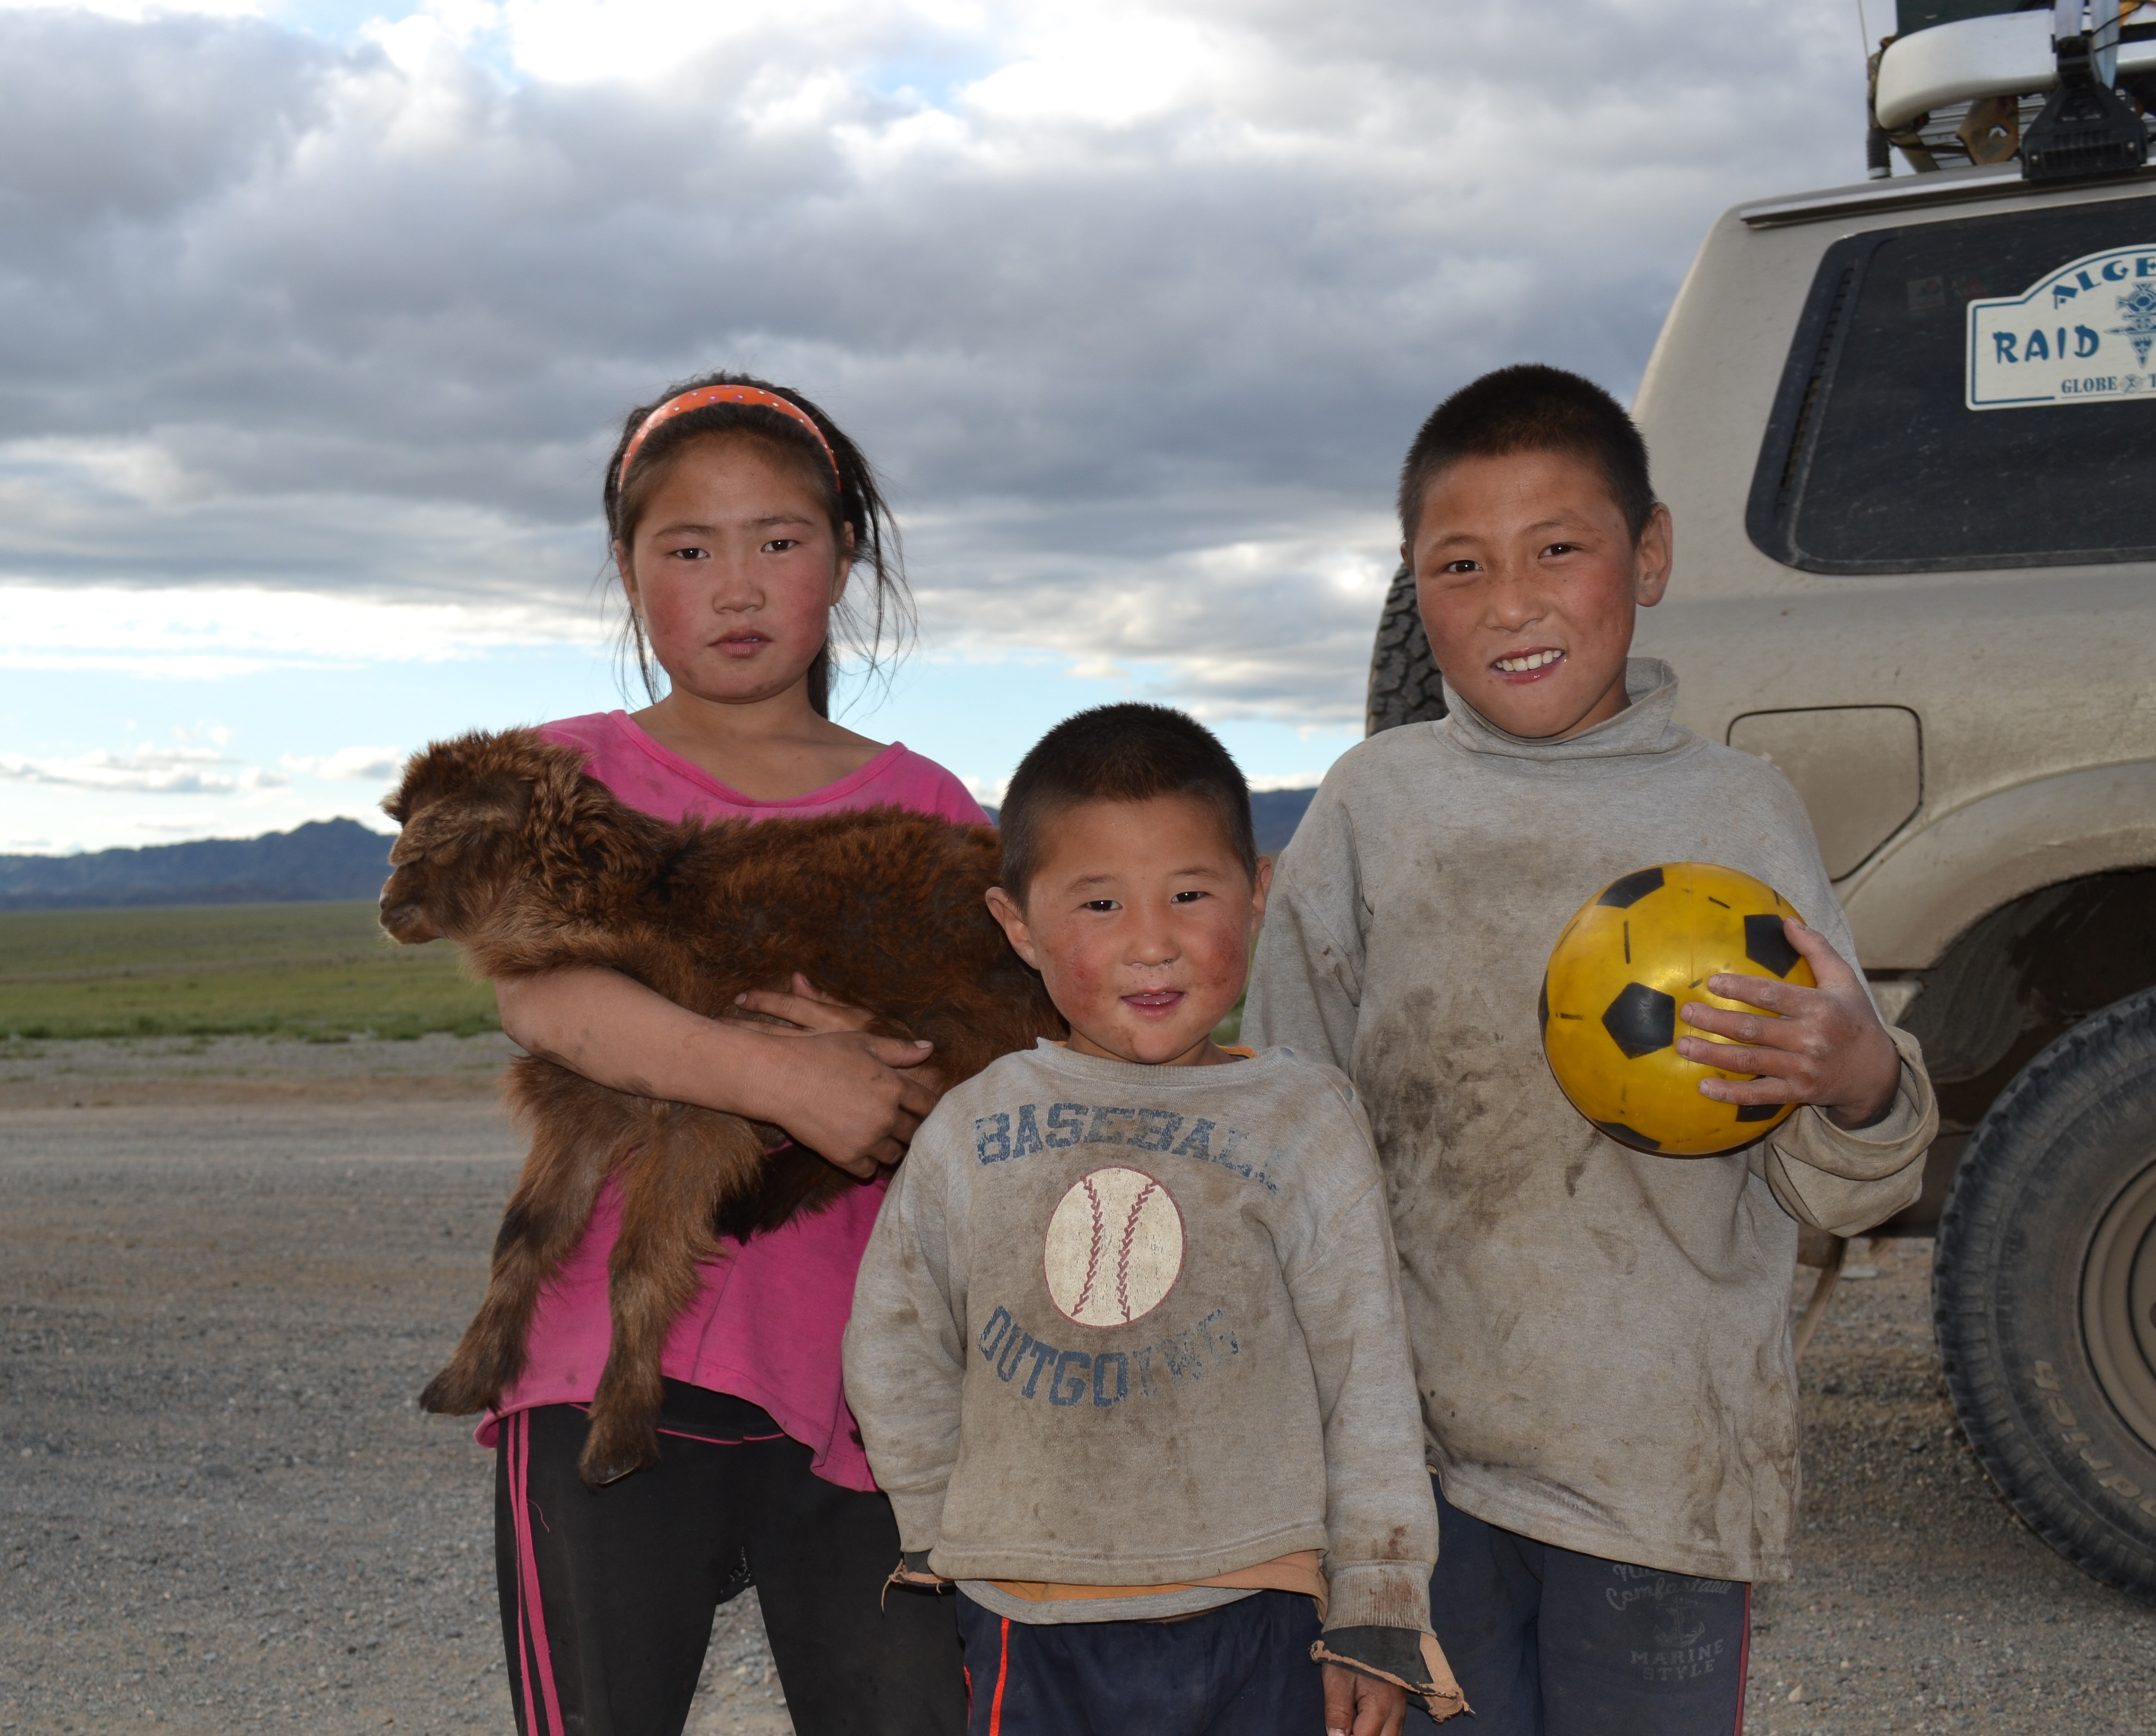
people, vacation, travel, child, family, children, fun, day, mongolia, steppe, altay